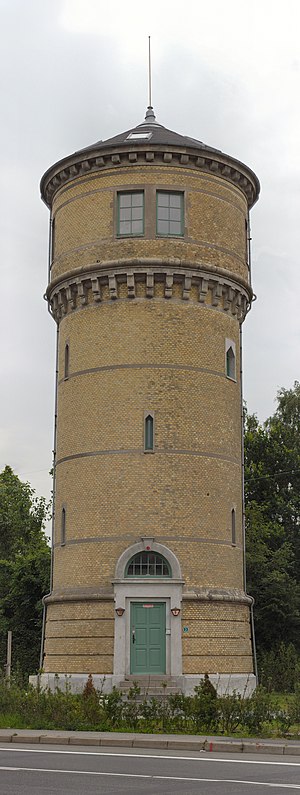
Middelfart Vandtårn
Middelfart Vandtårn
Middelfart Vandtårn
Middelfart Vandtårn eller La Tour er et tidligere vandtårn beliggende i Middelfart. Tårnet blev bygget til at forsyne det psykiatriske hospital, Middelfart Statshospital, som nu er nedlagt, men da det ikke længere skulle bruges til vandforsyning, købte læge og vinentusiast samt redaktør for Vinbladet, Peter Winding, det, og det fungerer nu som konferencecenter med dertilhørende vinkælder, køkken og tre dobbeltværelser.